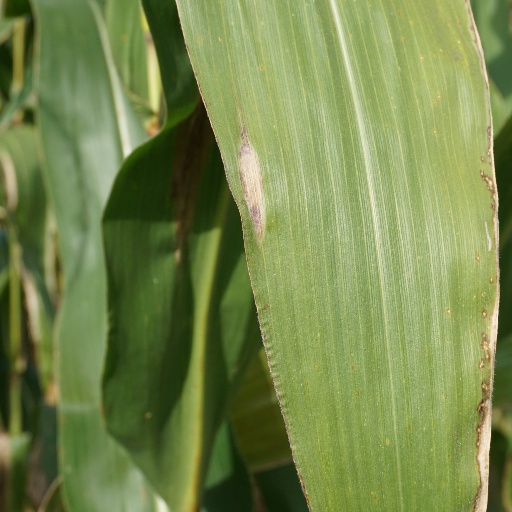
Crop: maize; corn